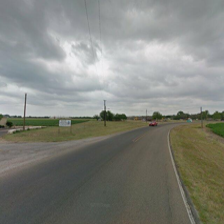
Label: streetView